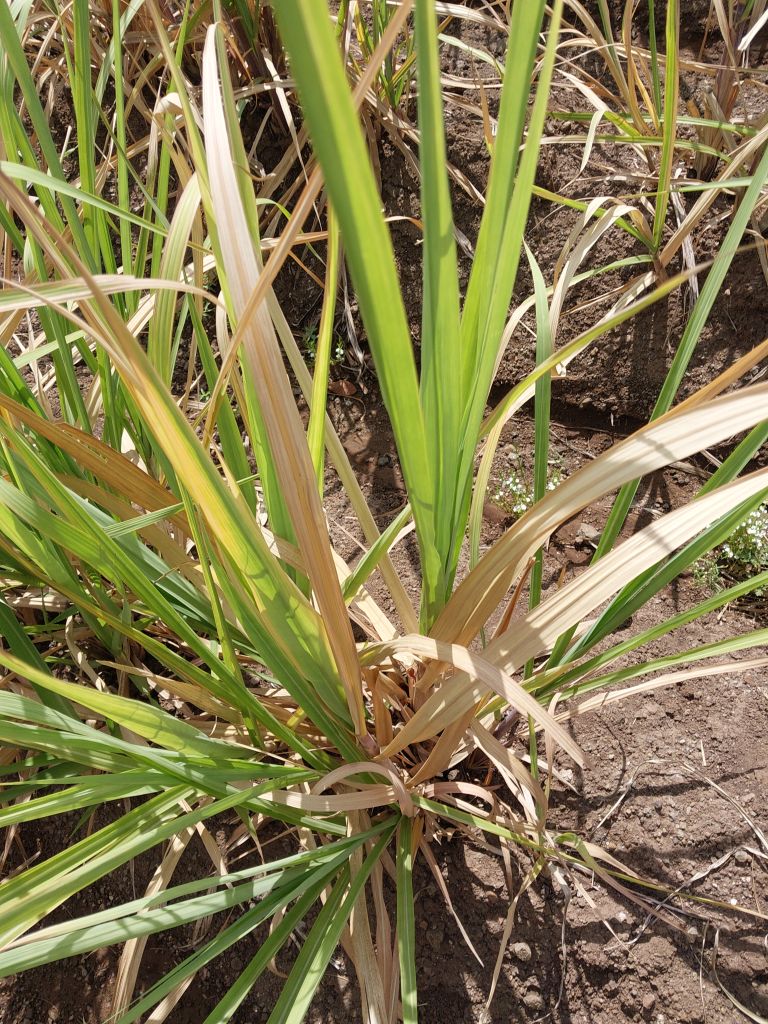
Label: Grassy shoot